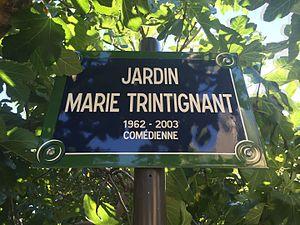
Square Marie-Trintignant (Paris)
Marie Trintignant [maʁi tʁɛ̃tiɲɑ̃], née le 21 janvier 1962 à Boulogne-Billancourt et morte le 1ᵉʳ août 2003 à Neuilly-sur-Seine, est une actrice française. Elle a été tuée par son compagnon Bertrand Cantat. Sa carrière de comédienne a commencé très tôt et devient fructueuse durant les années 90 notamment grâce à sa prestation dans le film Une affaire de femmes. Elle reçoit plusieurs nominations au César.